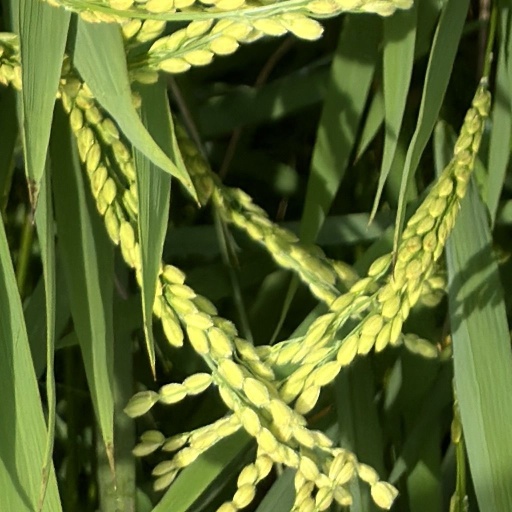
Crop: rice